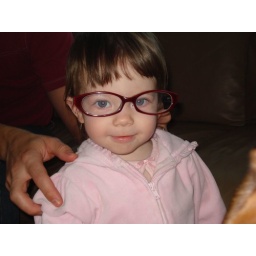
So cute in mommy's glasses